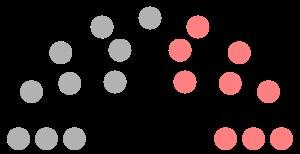
Perly-Certoux est une commune suisse du canton de Genève.